Izumi-Hashimoto Station

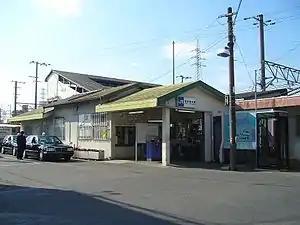
Izumi-Hashimoto Station, January 2007

is a passenger railway station in located in the city of Kaizuka, Osaka Prefecture, Japan, operated by West Japan Railway Company (JR West).